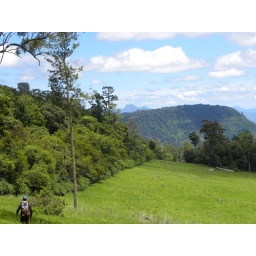
The tip of Mt.Barney features in the background. Mt Chinghee is the next mountain over as we face to the west.